Kundakunda

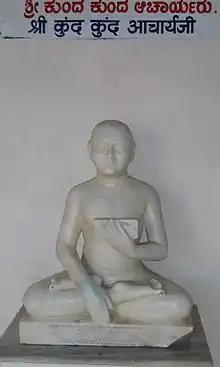
Idol of KundaKunda, Karnataka

Kundakunda was a Digambara Jain monk and philosopher, who likely lived in the second century CE or later.